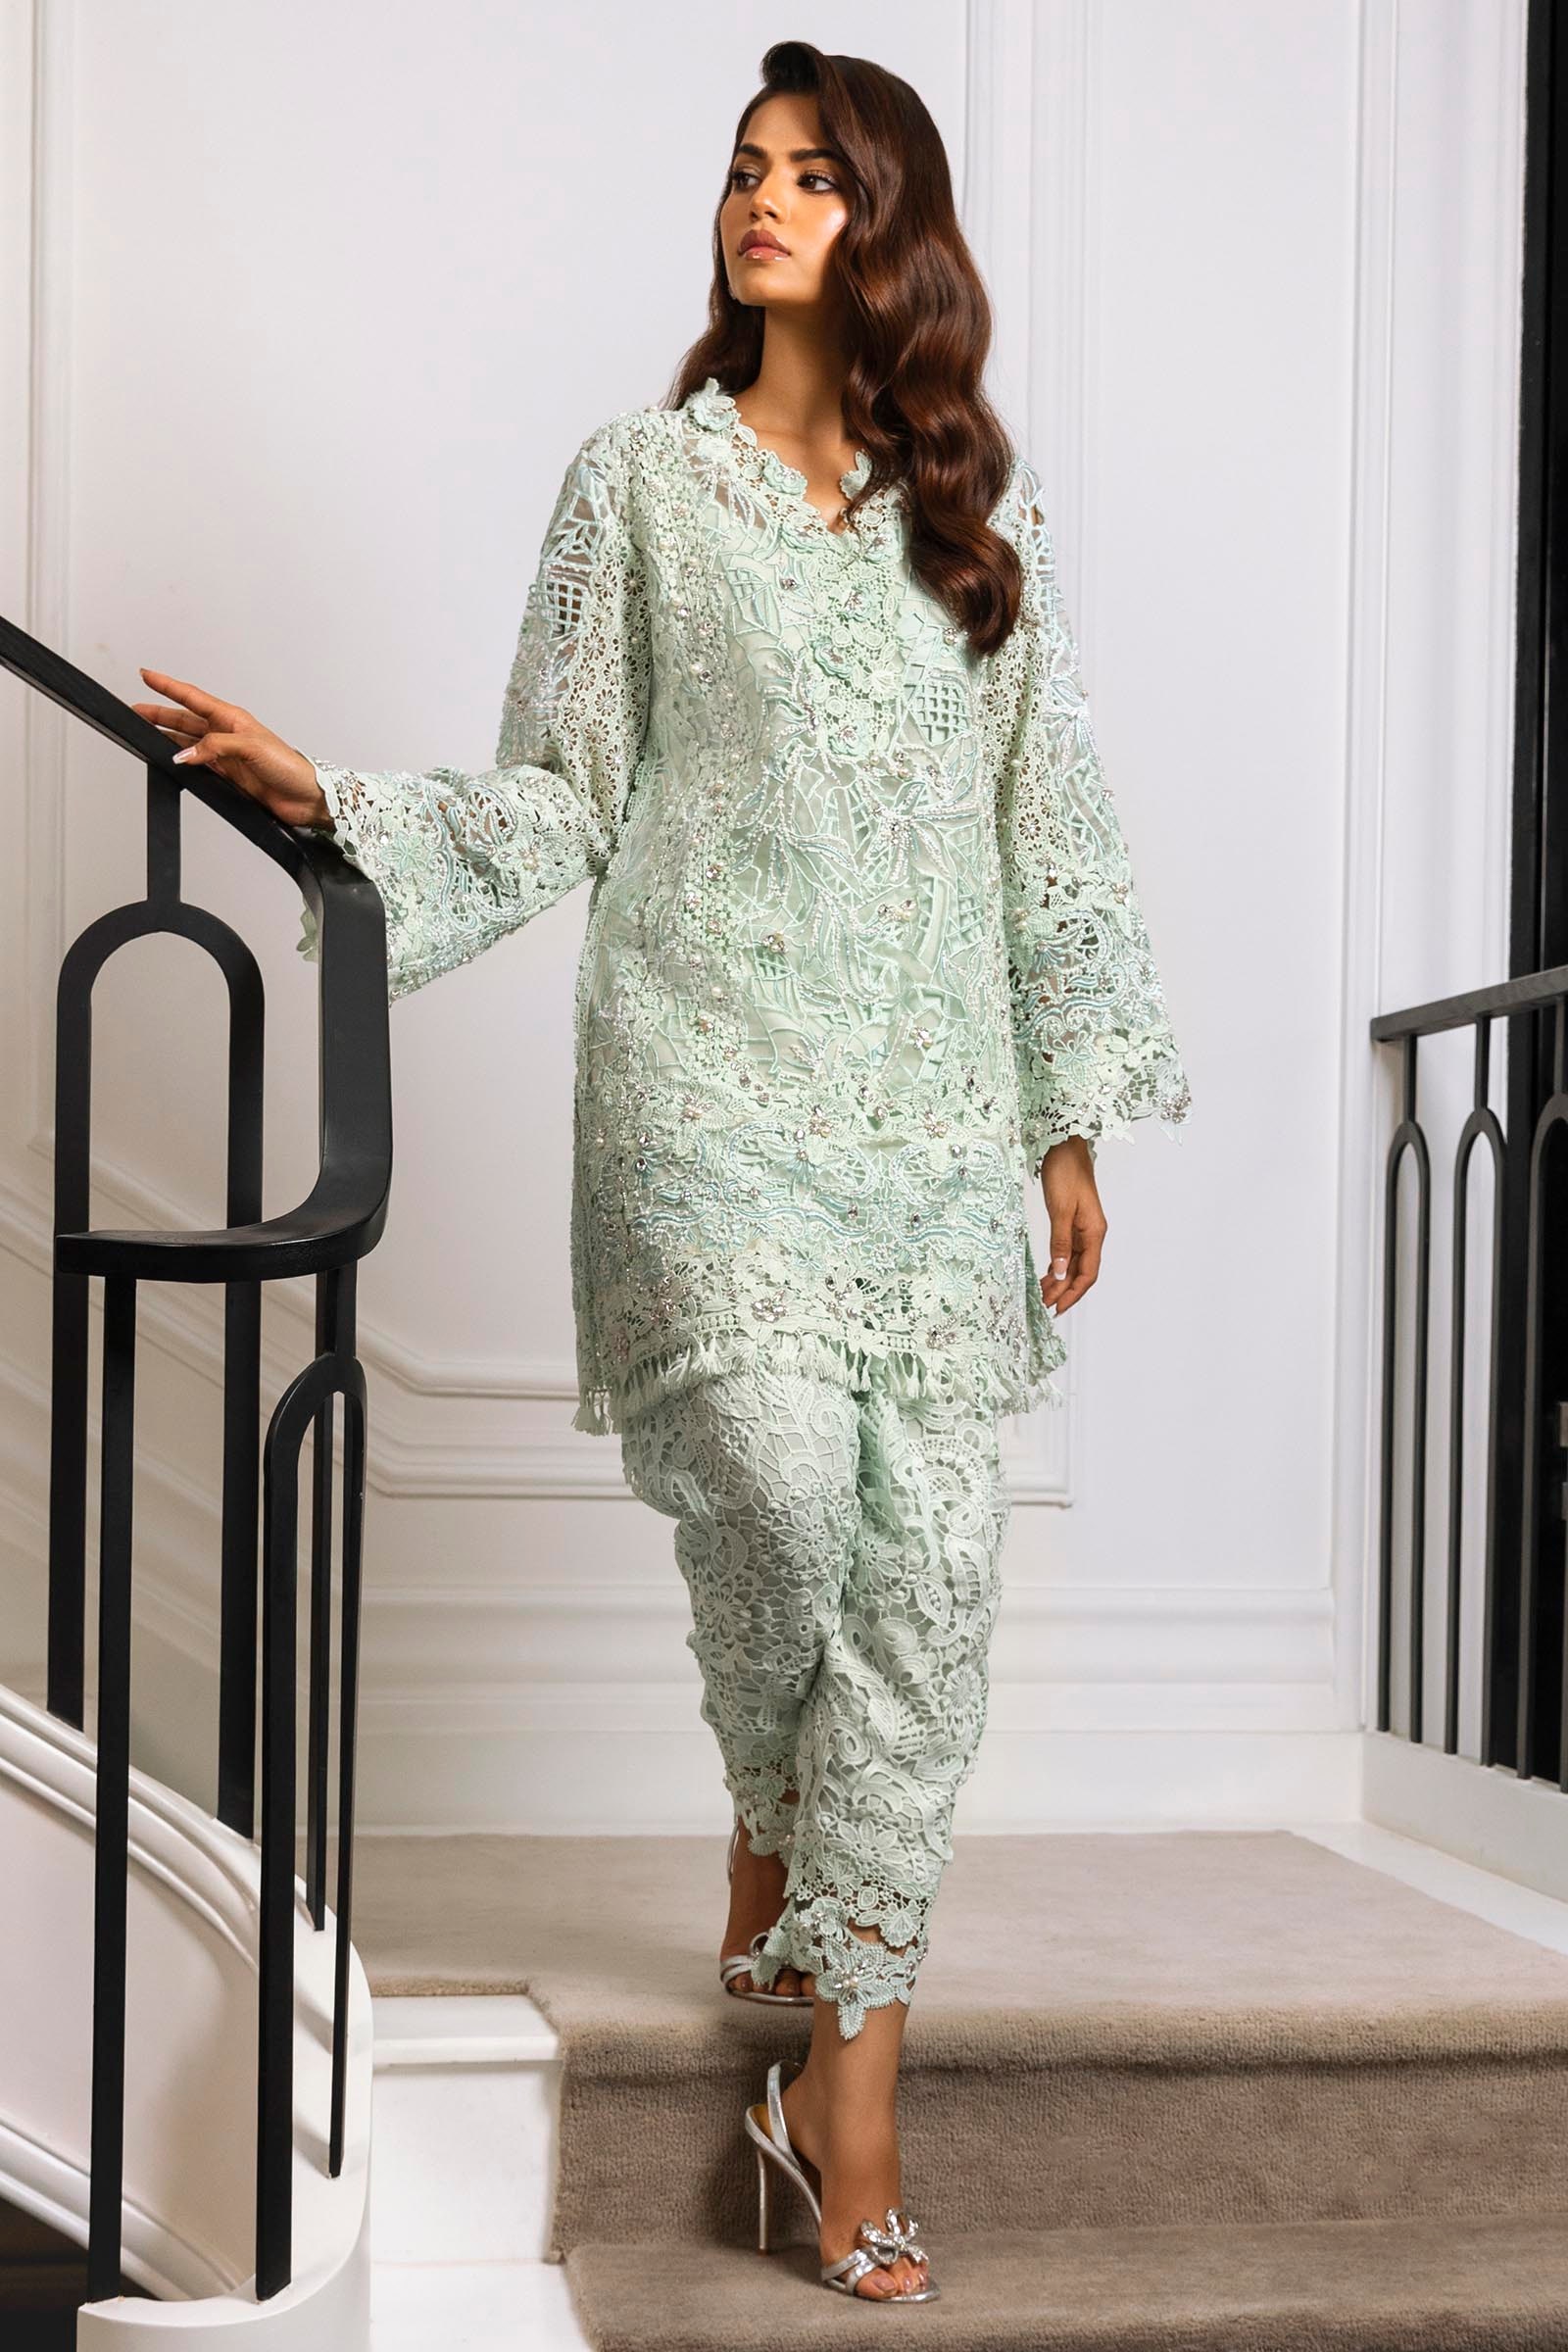
mint jasmine embroidered lace tunic